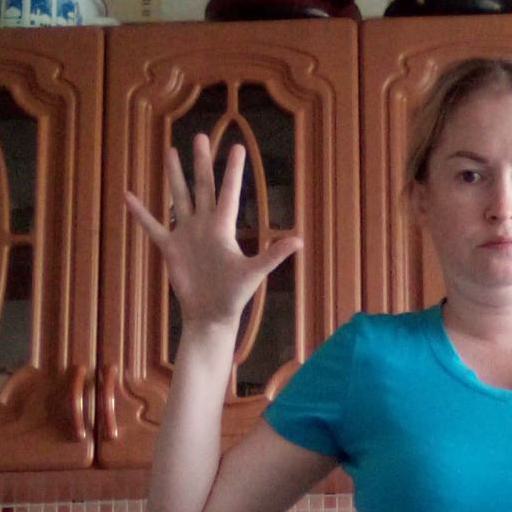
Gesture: palm